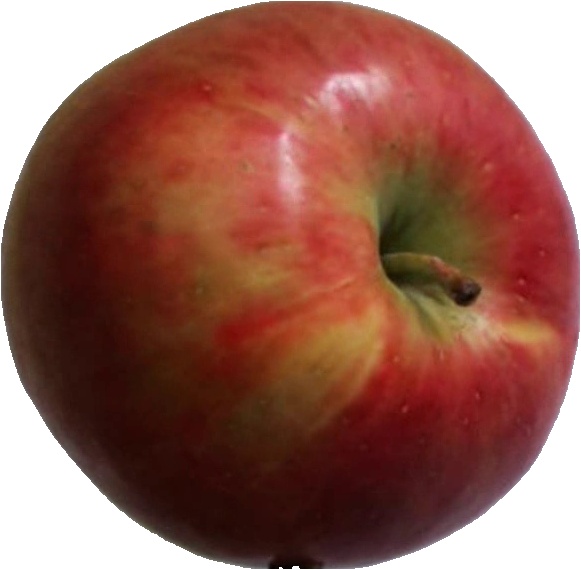
Label: apple_crimson_snow_1